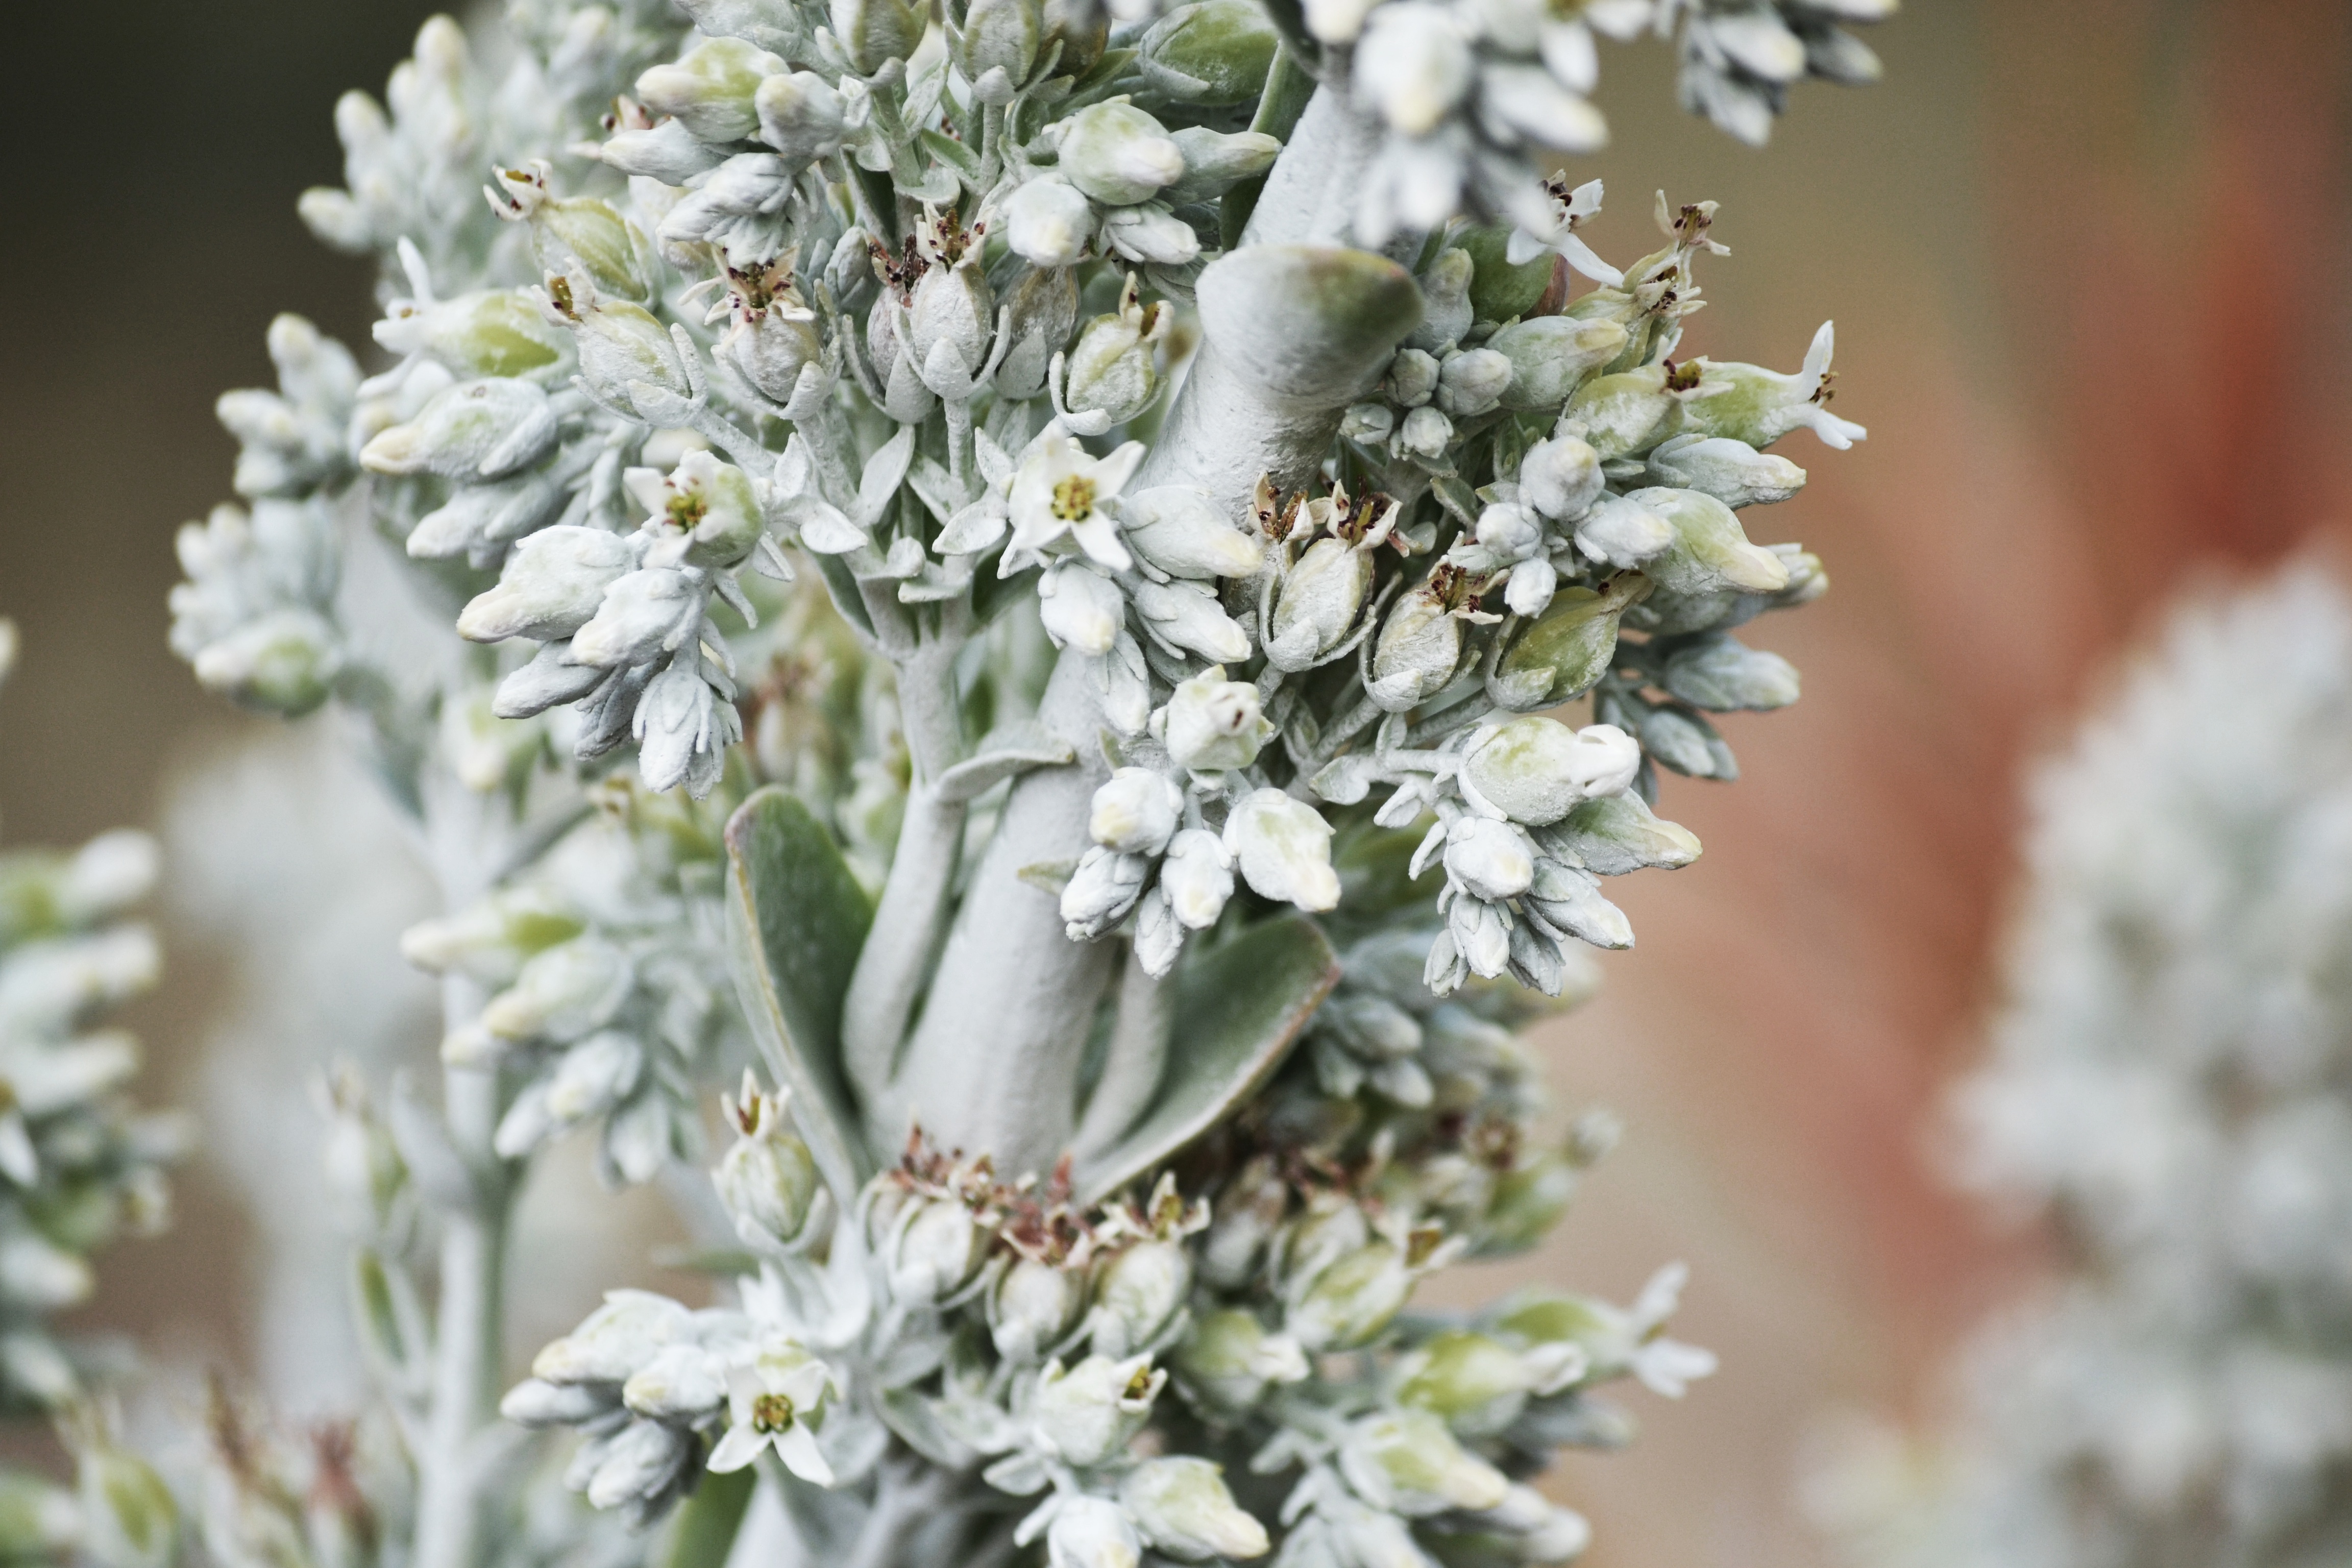
tree, branch, blossom, plant, flower, bouquet, spring, produce, botany, flora, wildflower, shrub, macro photography, flowering plant, land plant